Methods of detecting exoplanets

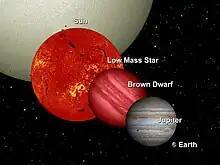
This image shows the relative sizes of brown dwarfs and large planets.

Finally, there are two types of stars that are approximately the same size as gas giant planets, white dwarfs and brown dwarfs. This is due to the fact that gas giant planets, white dwarfs, and brown dwarfs, are all supported by degenerate electron pressure. The light curve does not discriminate between masses as it only depends on the size of the transiting object. When possible, radial velocity measurements are used to verify that the transiting or eclipsing body is of planetary mass, meaning less than 13M. Transit Time Variations can also determine M. Doppler Tomography with a known radial velocity orbit can obtain minimum M and projected sing-orbit alignment.